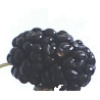
Label: mulberry